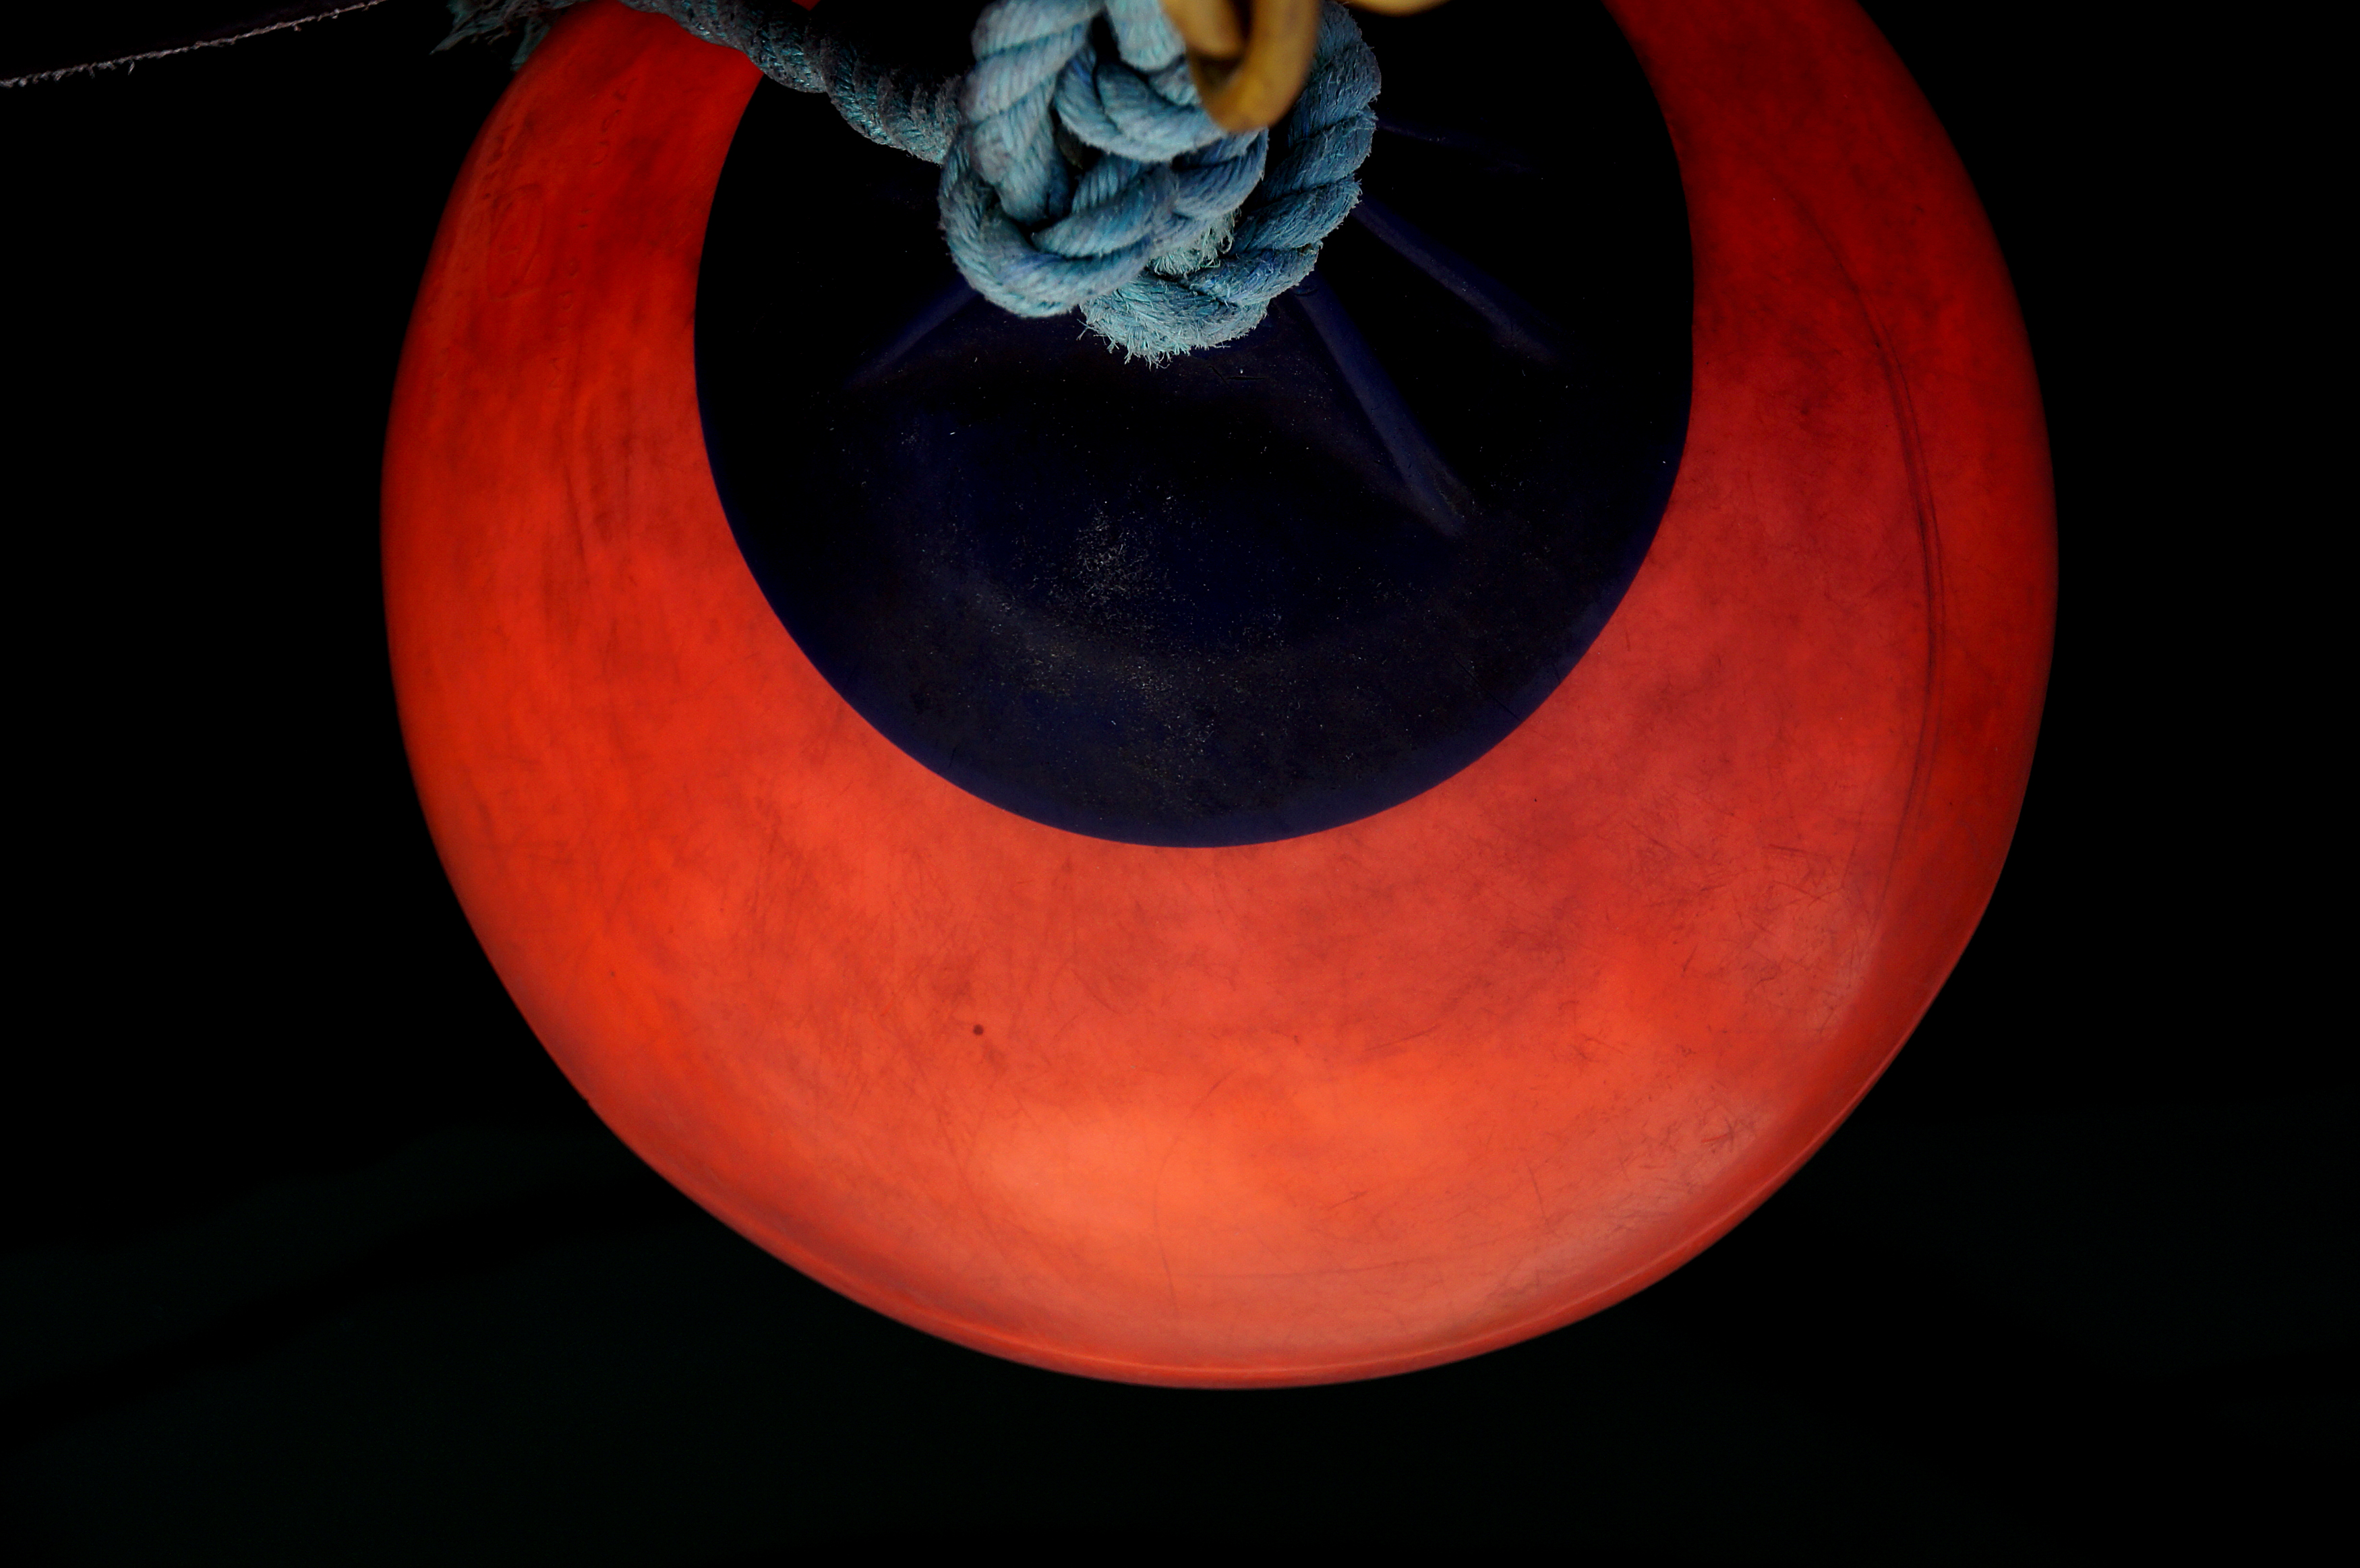
light, flower, red, color, darkness, black, lighting, circle, close up, ball, sphere, organ, buoyant, shape, macro photography, astronomical object, computer wallpaper